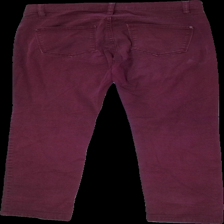
View: back
Type: Jeans
Category: Ladies
Brand: Lindex
Colors: Purple
Material: 100% cotton
Cut: Regular
Size: 40
Season: All
Trend: Denim
Stains: Minor
Smell: Minor
Price range: <50
Recommended usage: Recycle
Comment: detergent scent, washed out colors